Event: Nepal Earthquake
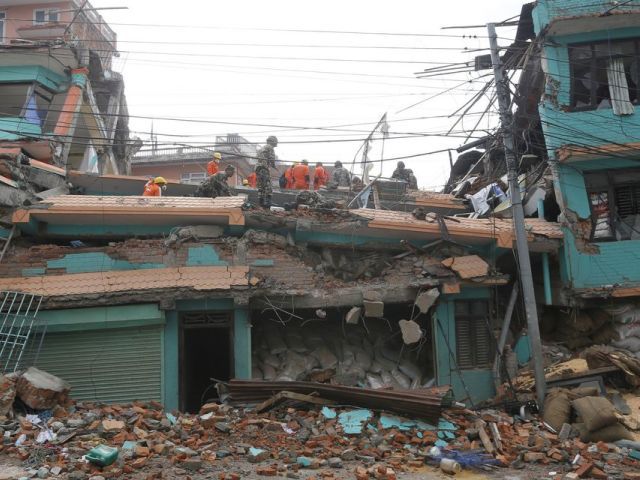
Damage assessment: damage